Vindelfjällen Nature Reserve

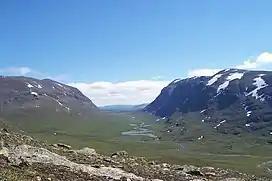
The valley of

While the Scandinavian Mountains gradually increase altitude, erosion can negate this slow growth. While this includes river erosion, the glacial erosion, especially during the great glaciations of the Quaternary (from 1.5 Ma) has had the most influence on the current geomorphology of the chain and the reserve. Glaciers grew and invaded the valleys, and then gradually unified to form a continuous ice sheet that completely covered the area. The nature of the rocks had a considerable influence on amount of glacial erosion. Most of soft rocks of Koli layer were quickly eroded while the rocks of the Seve layer were more resistant to erosion. Thus, the peaks of Stor-Aigert, as well as the Ammarfjället, Rerrogaise, Sulåive and Stubebakte mountain ranges currently consist of amphibolites and have steep reliefs. Similarly, the highest points of the Artfjället and Norra Storfjället mountain ranges consist largely of gabbros. The general direction of water flow also affects the relief: the layers tend to rise from west to east, which implies that the west-facing slopes are gentle in general, while the eastern slopes are often steep. The most visible signs of the glacial morphology are glacial valleys and U-valleys, such as Syterskalet, the top of the Vindelälven Valley, Skebleskalet, etc. There are also some forty small glacial craters or niches, most facing east, on the leeward side.